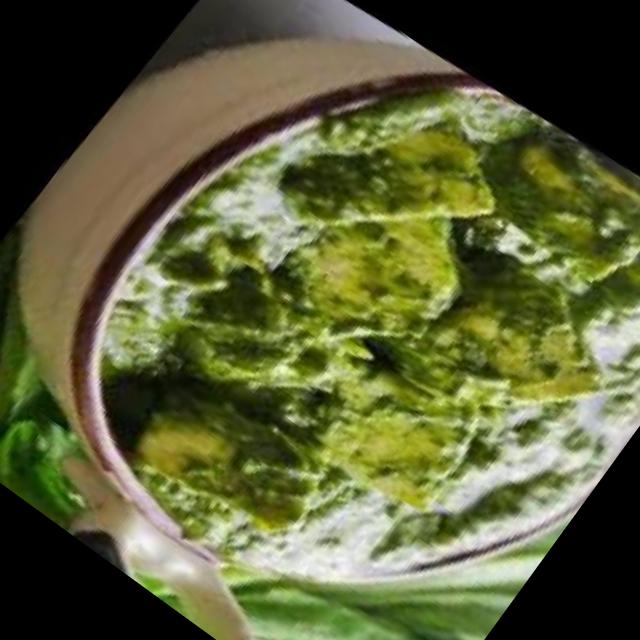
Dish: palak_paneer